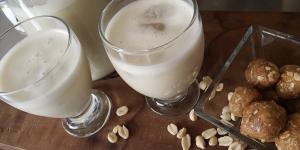
agua de cacahuate